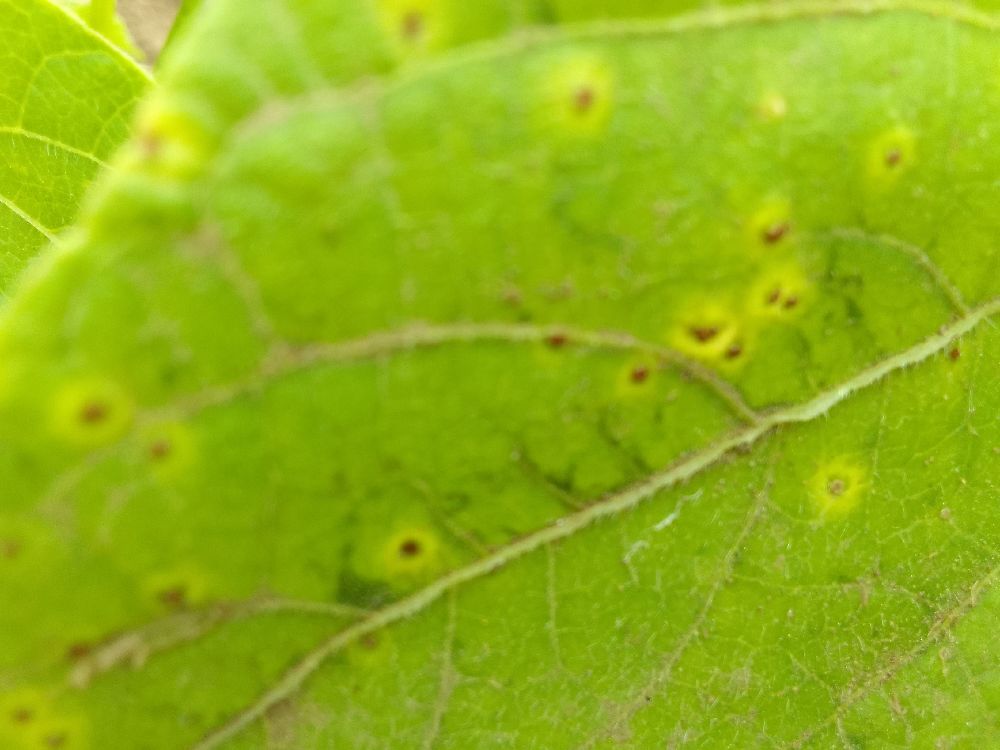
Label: rust